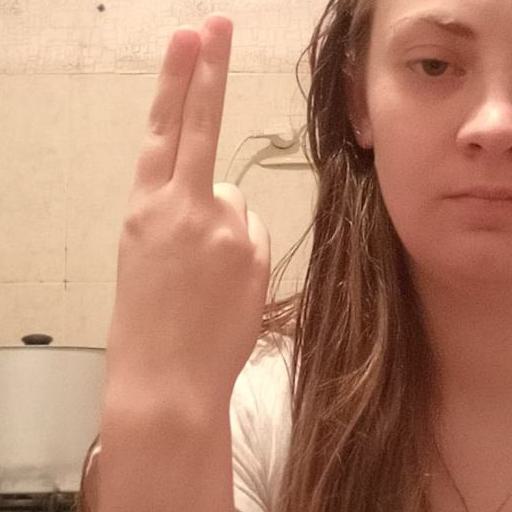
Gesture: two_up_inverted